6th Airlanding Brigade (United Kingdom)

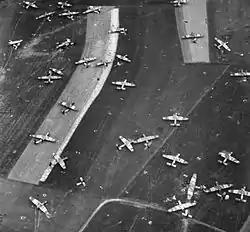
Airspeed Horsa gliders on Landing Zone 'N', 7 June 1944.

The airborne brigade was a crucial component of the airborne division because of its strength, which was nearly equal to the combined strength of the two parachute brigades. In particular, its infantry battalions were the "most heavily armed in the British Army." Each airlanding battalion had an establishment of 1034 men, serving in four rifle companies, a support and a headquarters company. A rifle company was sub-divided into four platoons, the support company into six: two anti-tank platoons with four 6 pounder guns in each, two mortar platoons with twelve 3 inch mortars between them, and two Vickers machine gun platoons with four guns in each platoon. The headquarters company had signals, assault pioneer, transport and administration platoons.